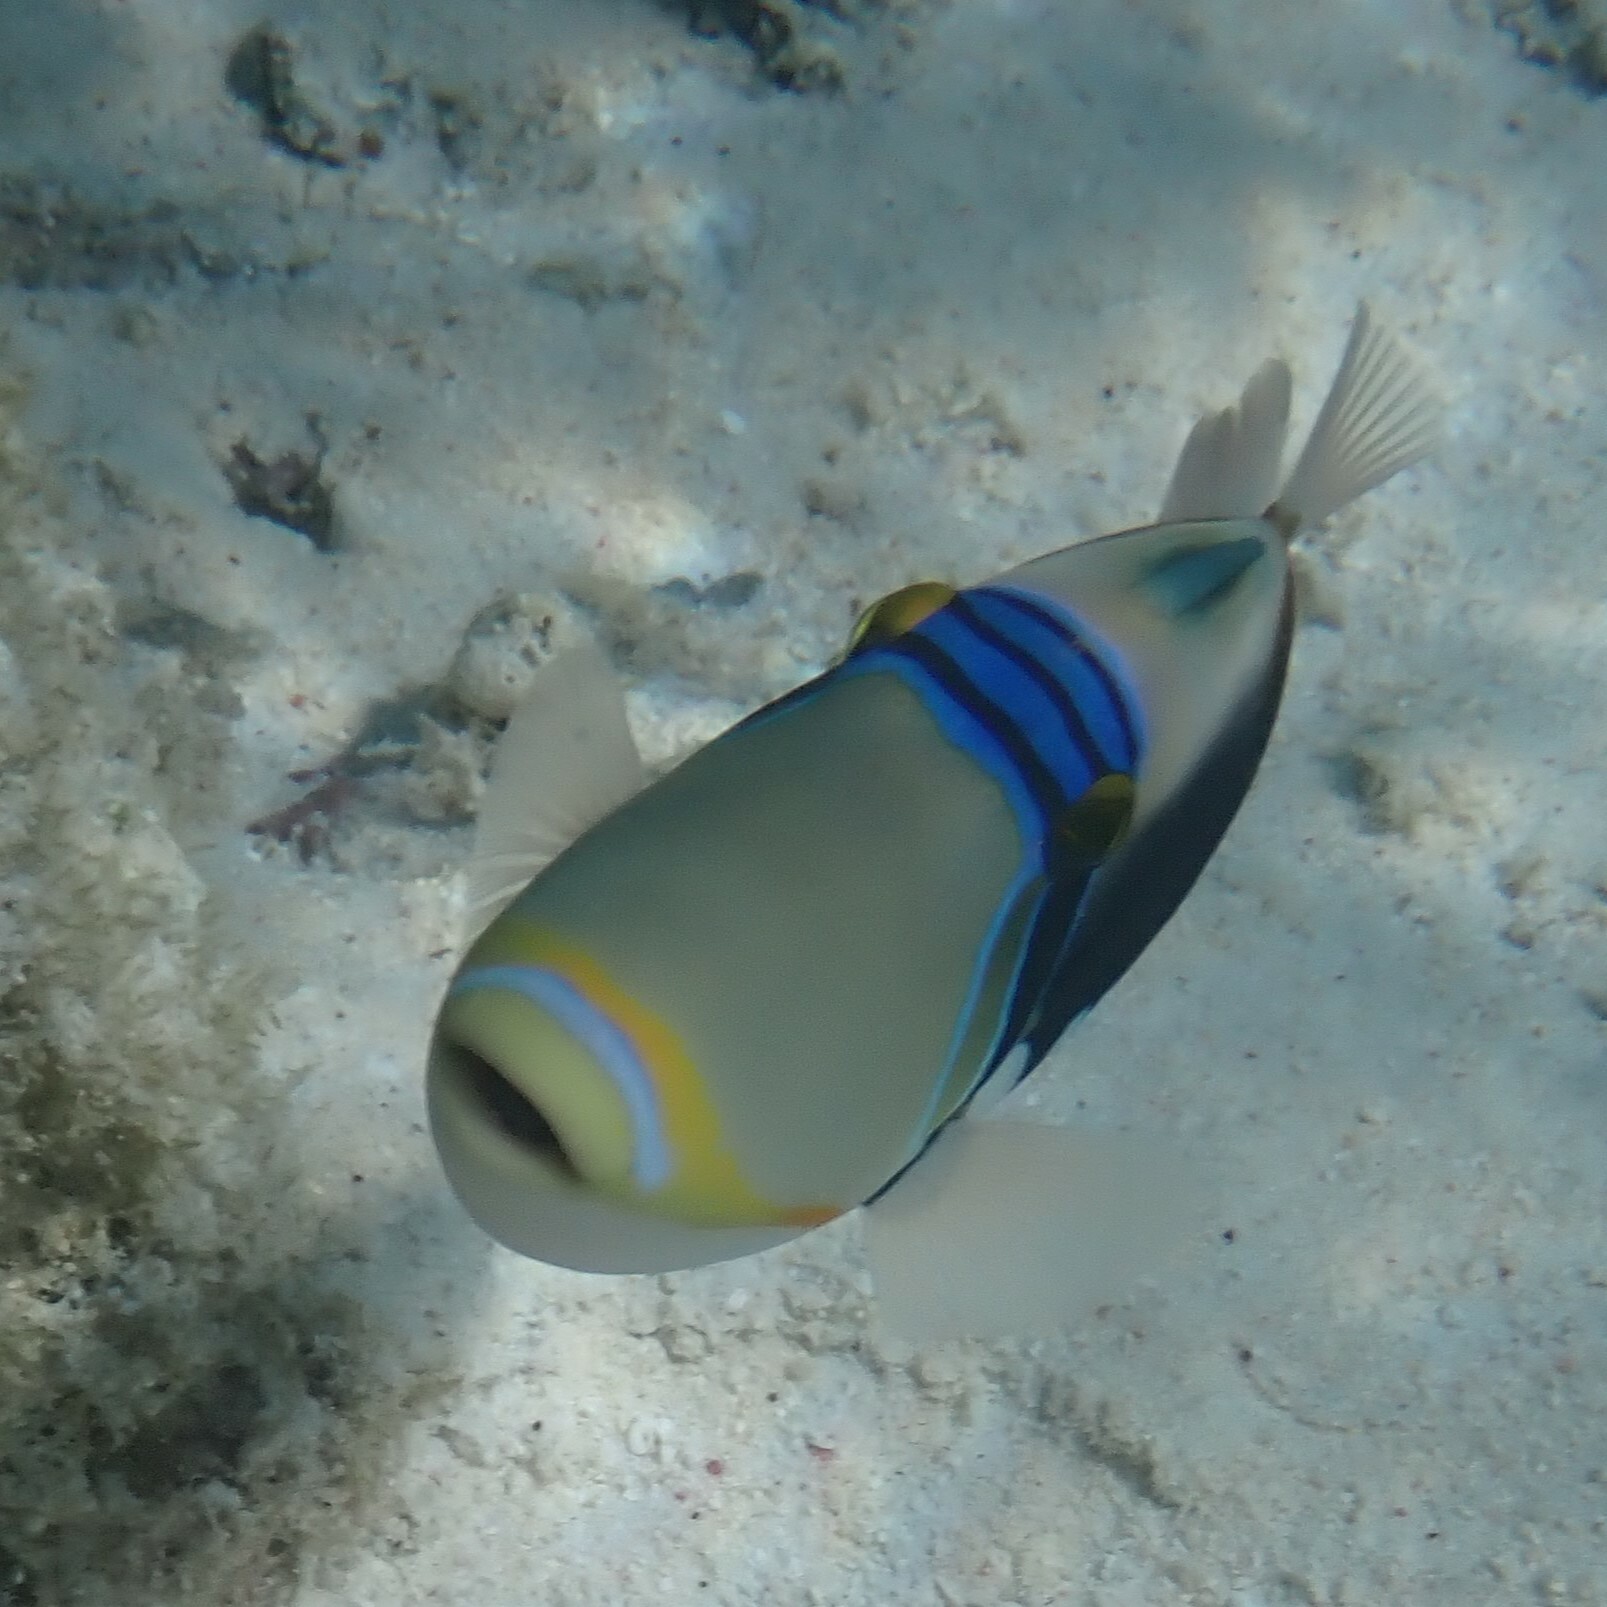
Rhinecanthus aculeatus (Lagoon Triggerfish)